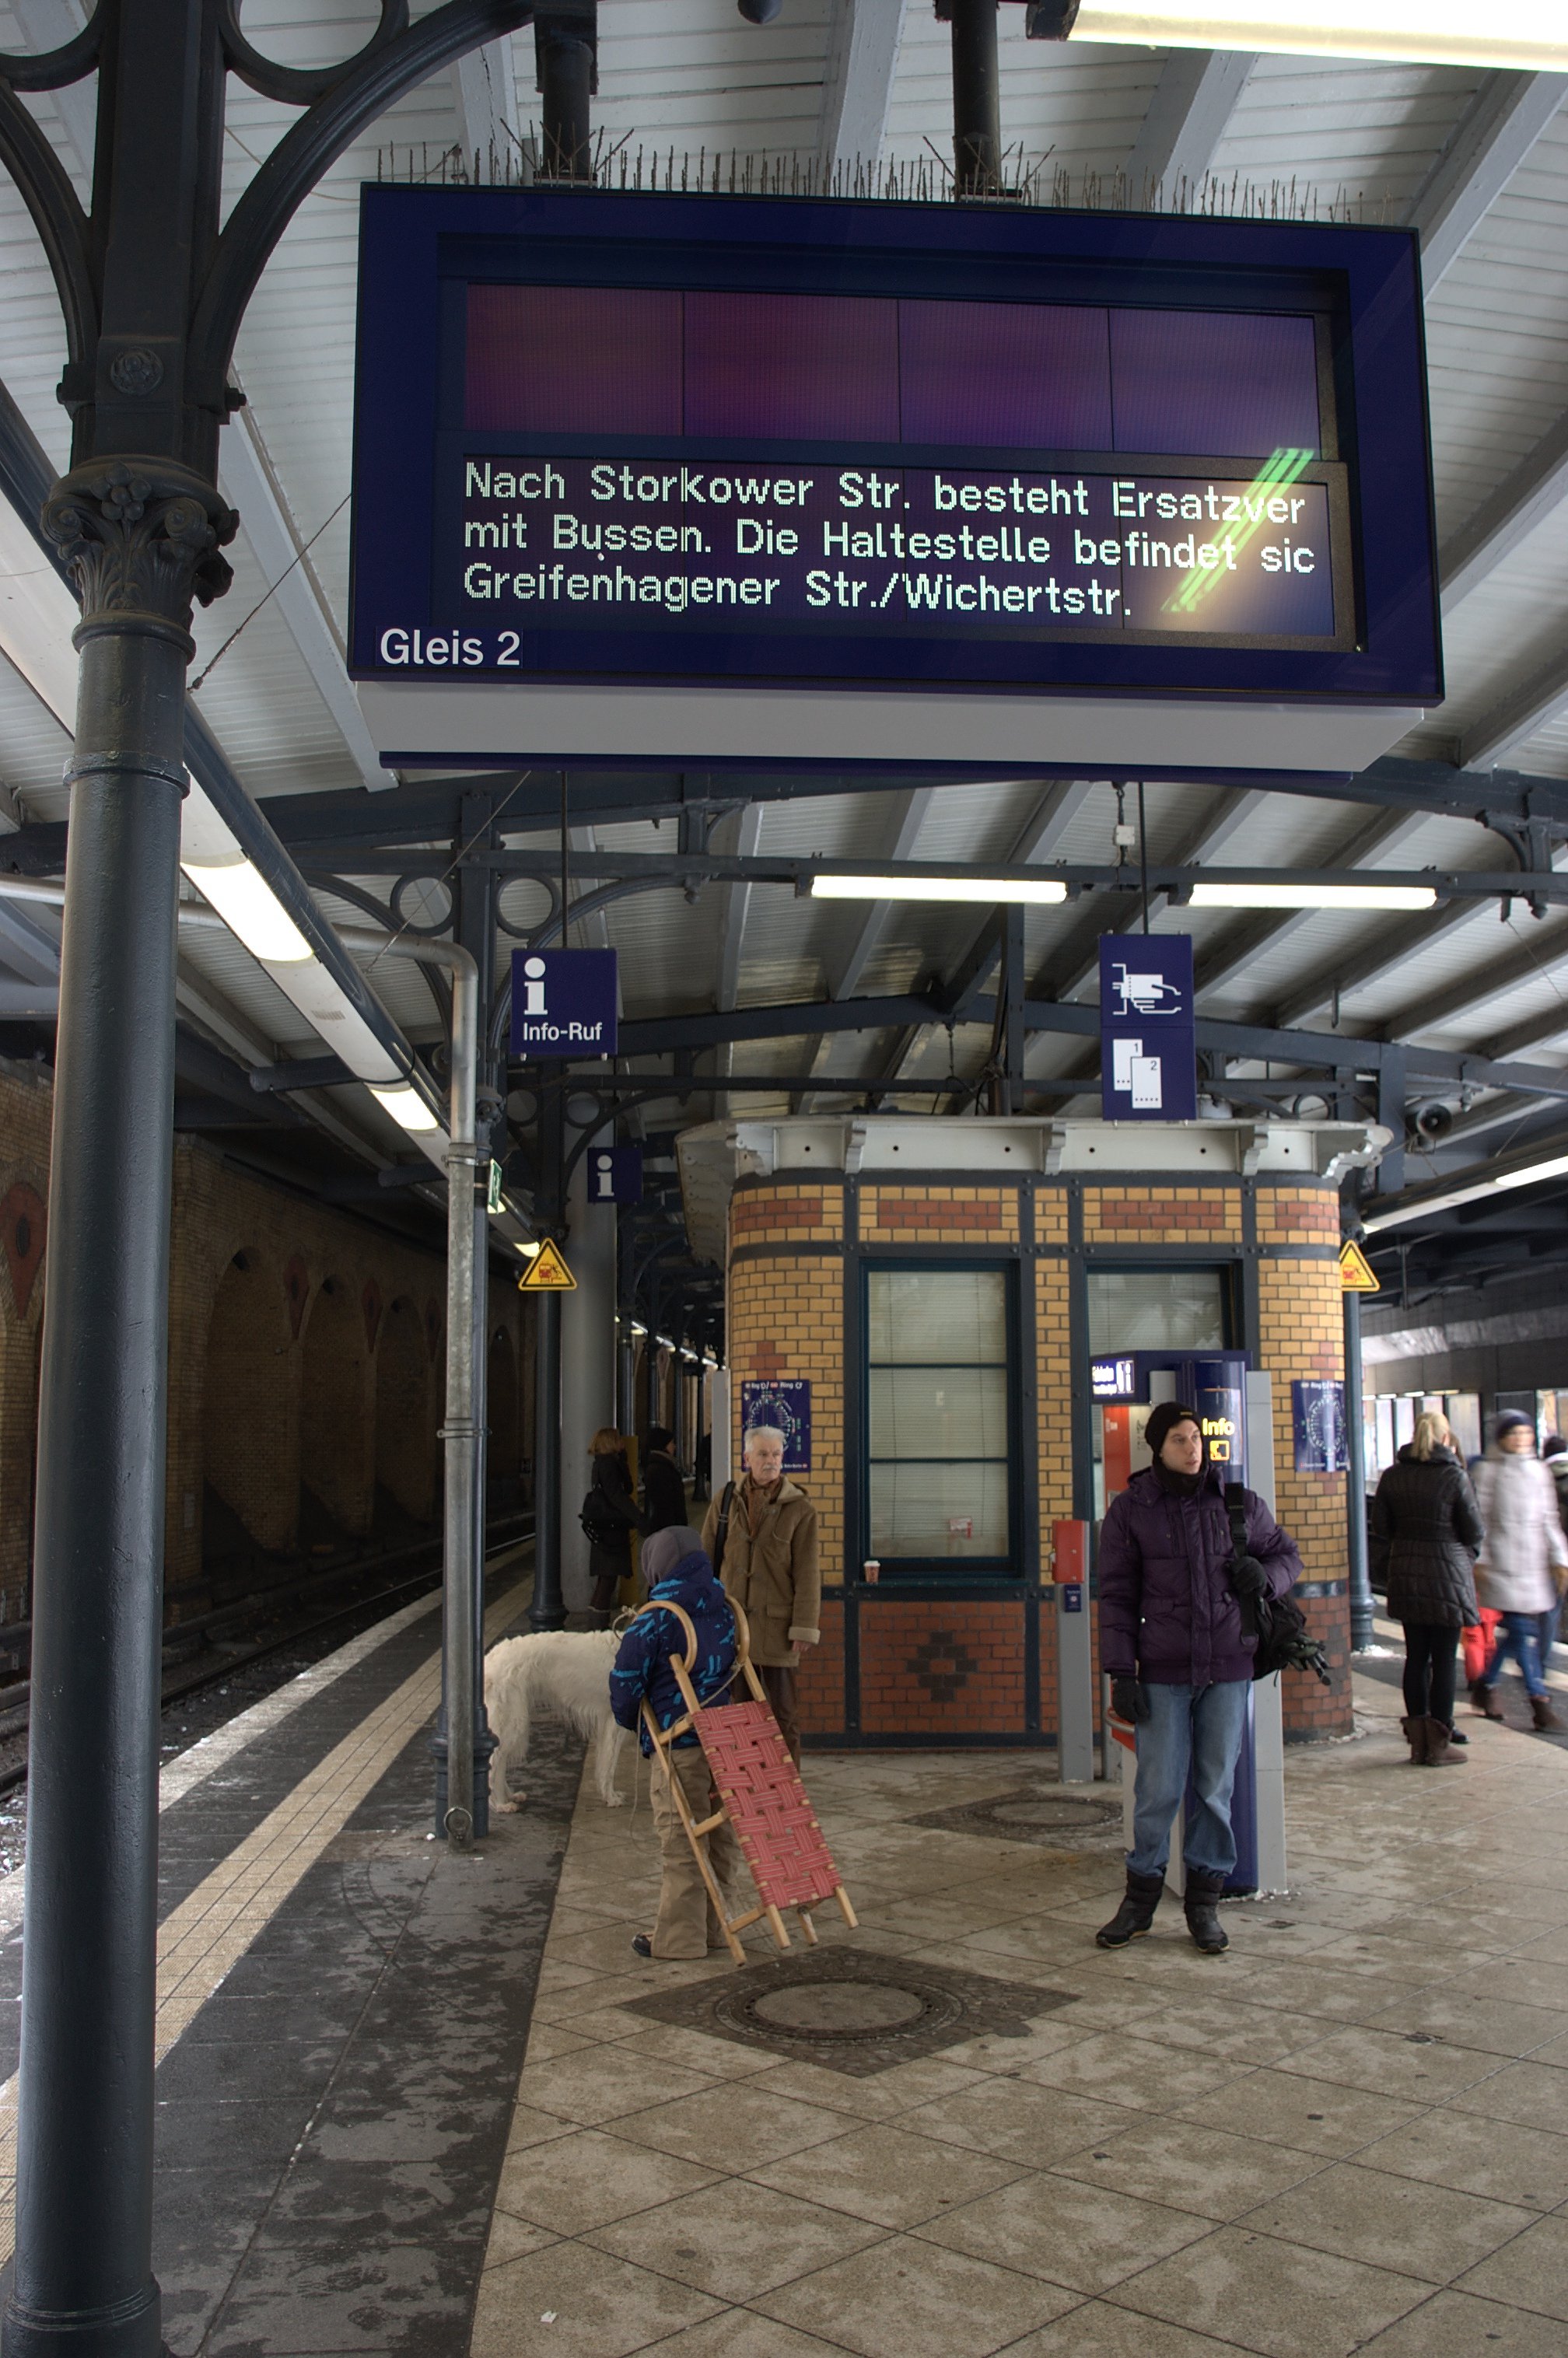
city, transport, public transport, infrastructure, rawtherapee, germany, deutschland, berlin, pentax, 20mm, 2010, lenstagged, steffenzahn, k100d, justpentax, iamflickr, cosina, voigtlander, skopar, colorskopar, cv20, colorskopar20mmf35slii, 20mmf35slii, voigtlander20mm, cv2035, skopar20mmf35, pankow, prenzlauerberg, cosinavoigtl nder, cosinavoigtl ndercolorskopar20mmf35, voigtl nder20mmf35colorskoparslii, voigtl nder20mmf35